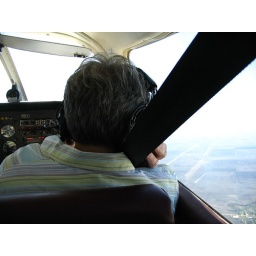
Observing the joy of flying in a small airplane for the first time. Or looking for traffic. I'm not too sure.